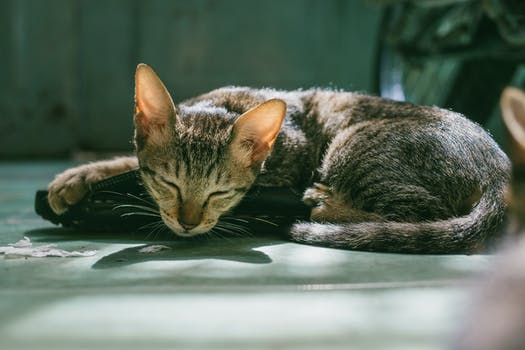
Label: No Watermark